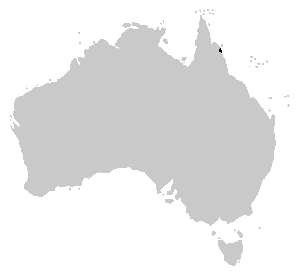
Dryopsophus loricus est une espèce d'amphibiens de la famille des Pelodryadidae.